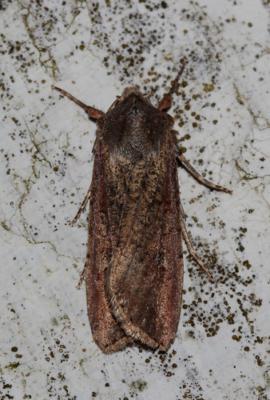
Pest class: cutworms